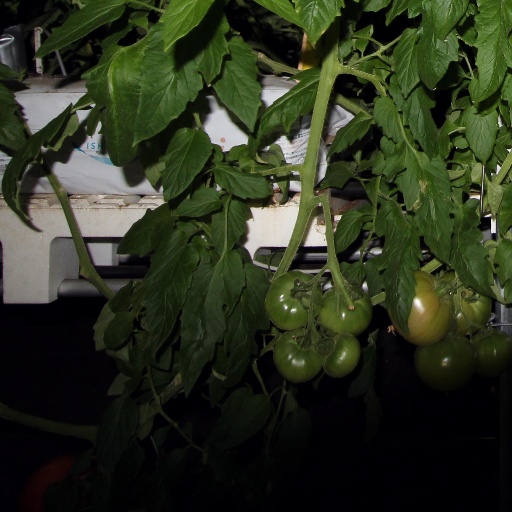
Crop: tomato